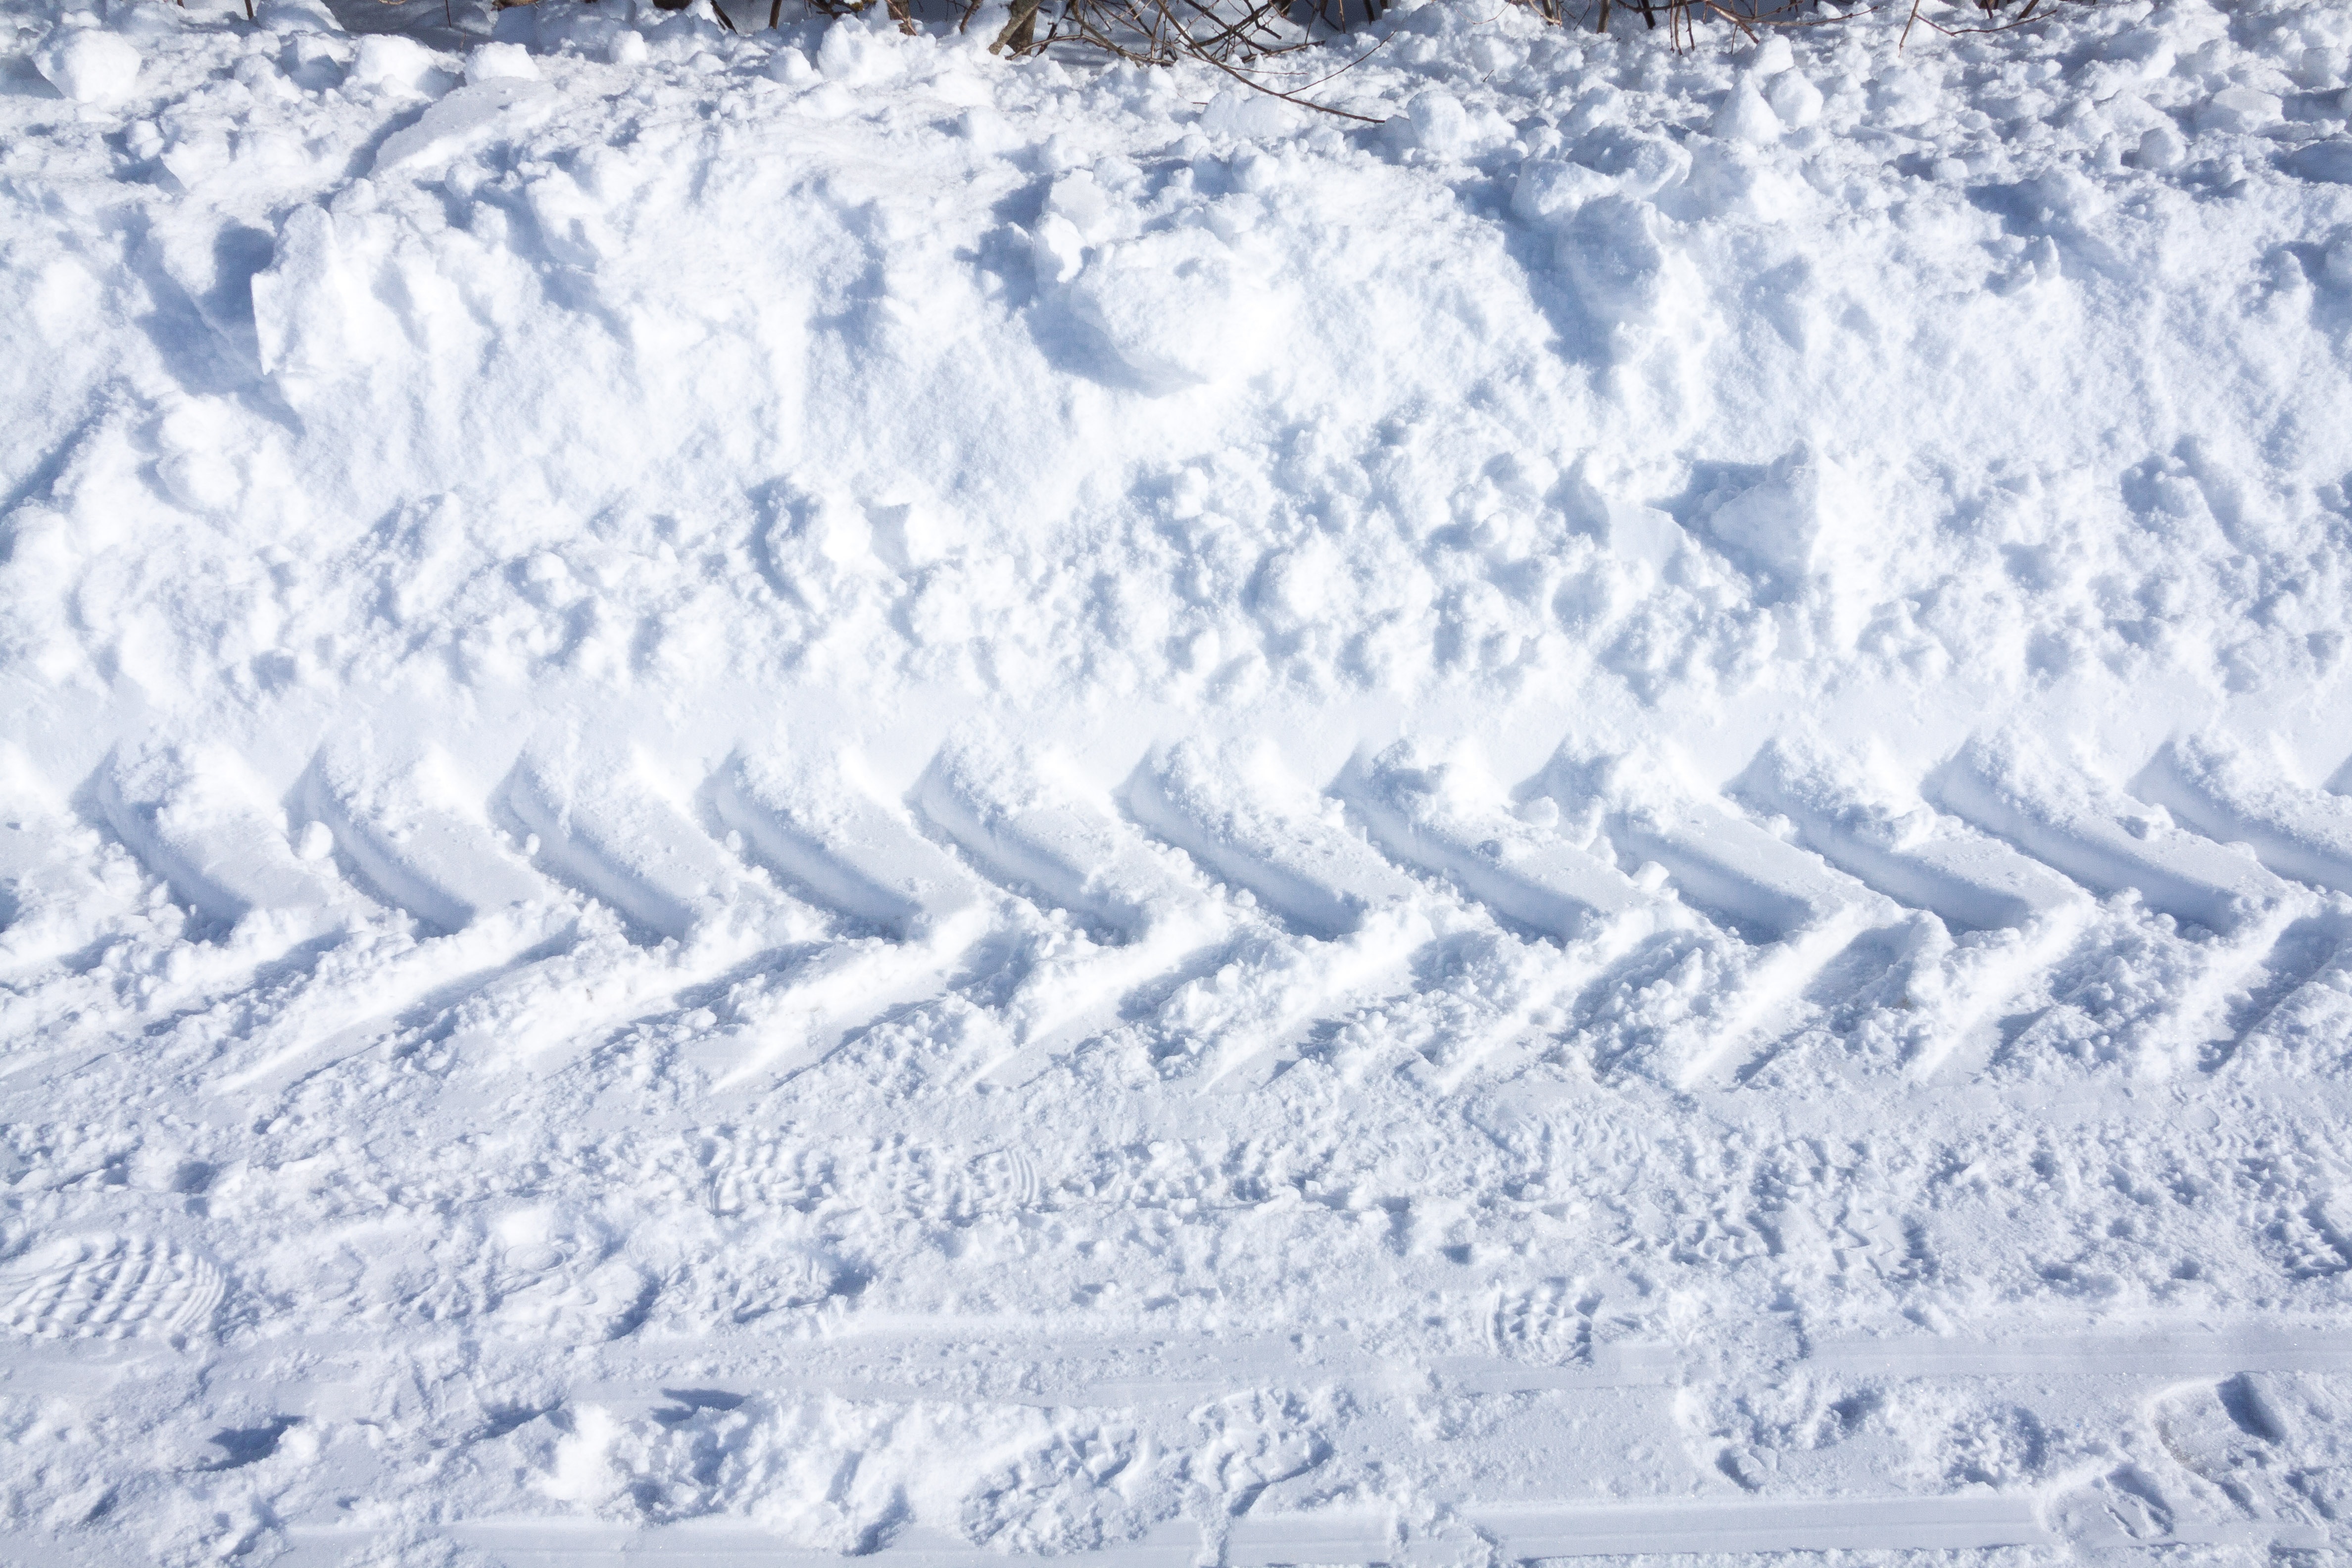
snow, cold, winter, white, tractor, wave, frost, ice, weather, snowy, arctic, season, footprints, trace, icy, piste, freezing, arctic ocean, tire track, geological phenomenon, wind wave, ice cap